Nee Naan Kaadhal

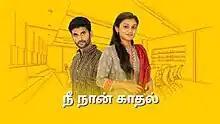

Nee Naan Kaadhal ( "You, Me and Love") was a 2023-2025 Indian Tamil drama television series that aired on Star Vijay from 13 November 2023 to 25 April 2025 for 384 episodes. It starred Prem Jacob and Varshini Suresh with VJ Dhanusek Vijayakumar (who later replaced by Suwetha), Saai Gayathri (who later replaced by Asritha Sreedas later rereplaced by Saai Gayathri), Shankaresh Kumar and Naveen Muralidhar.